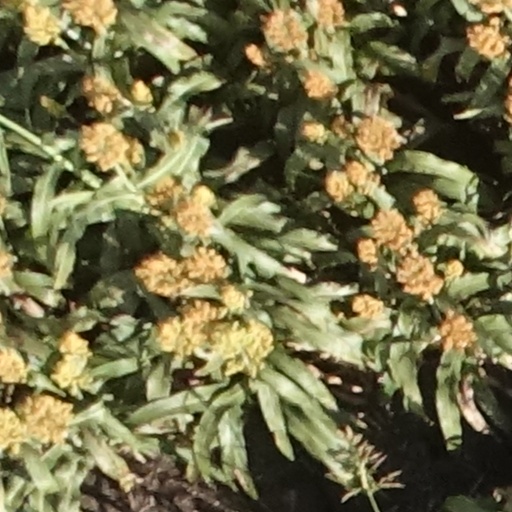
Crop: sorghum